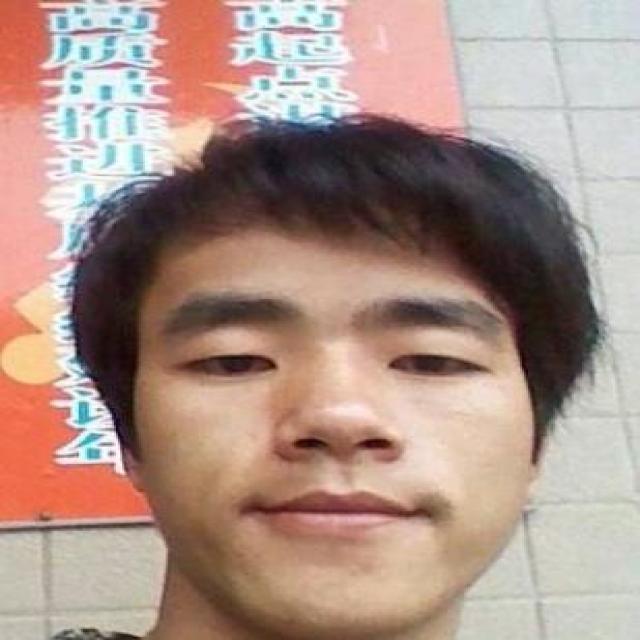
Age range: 21-44